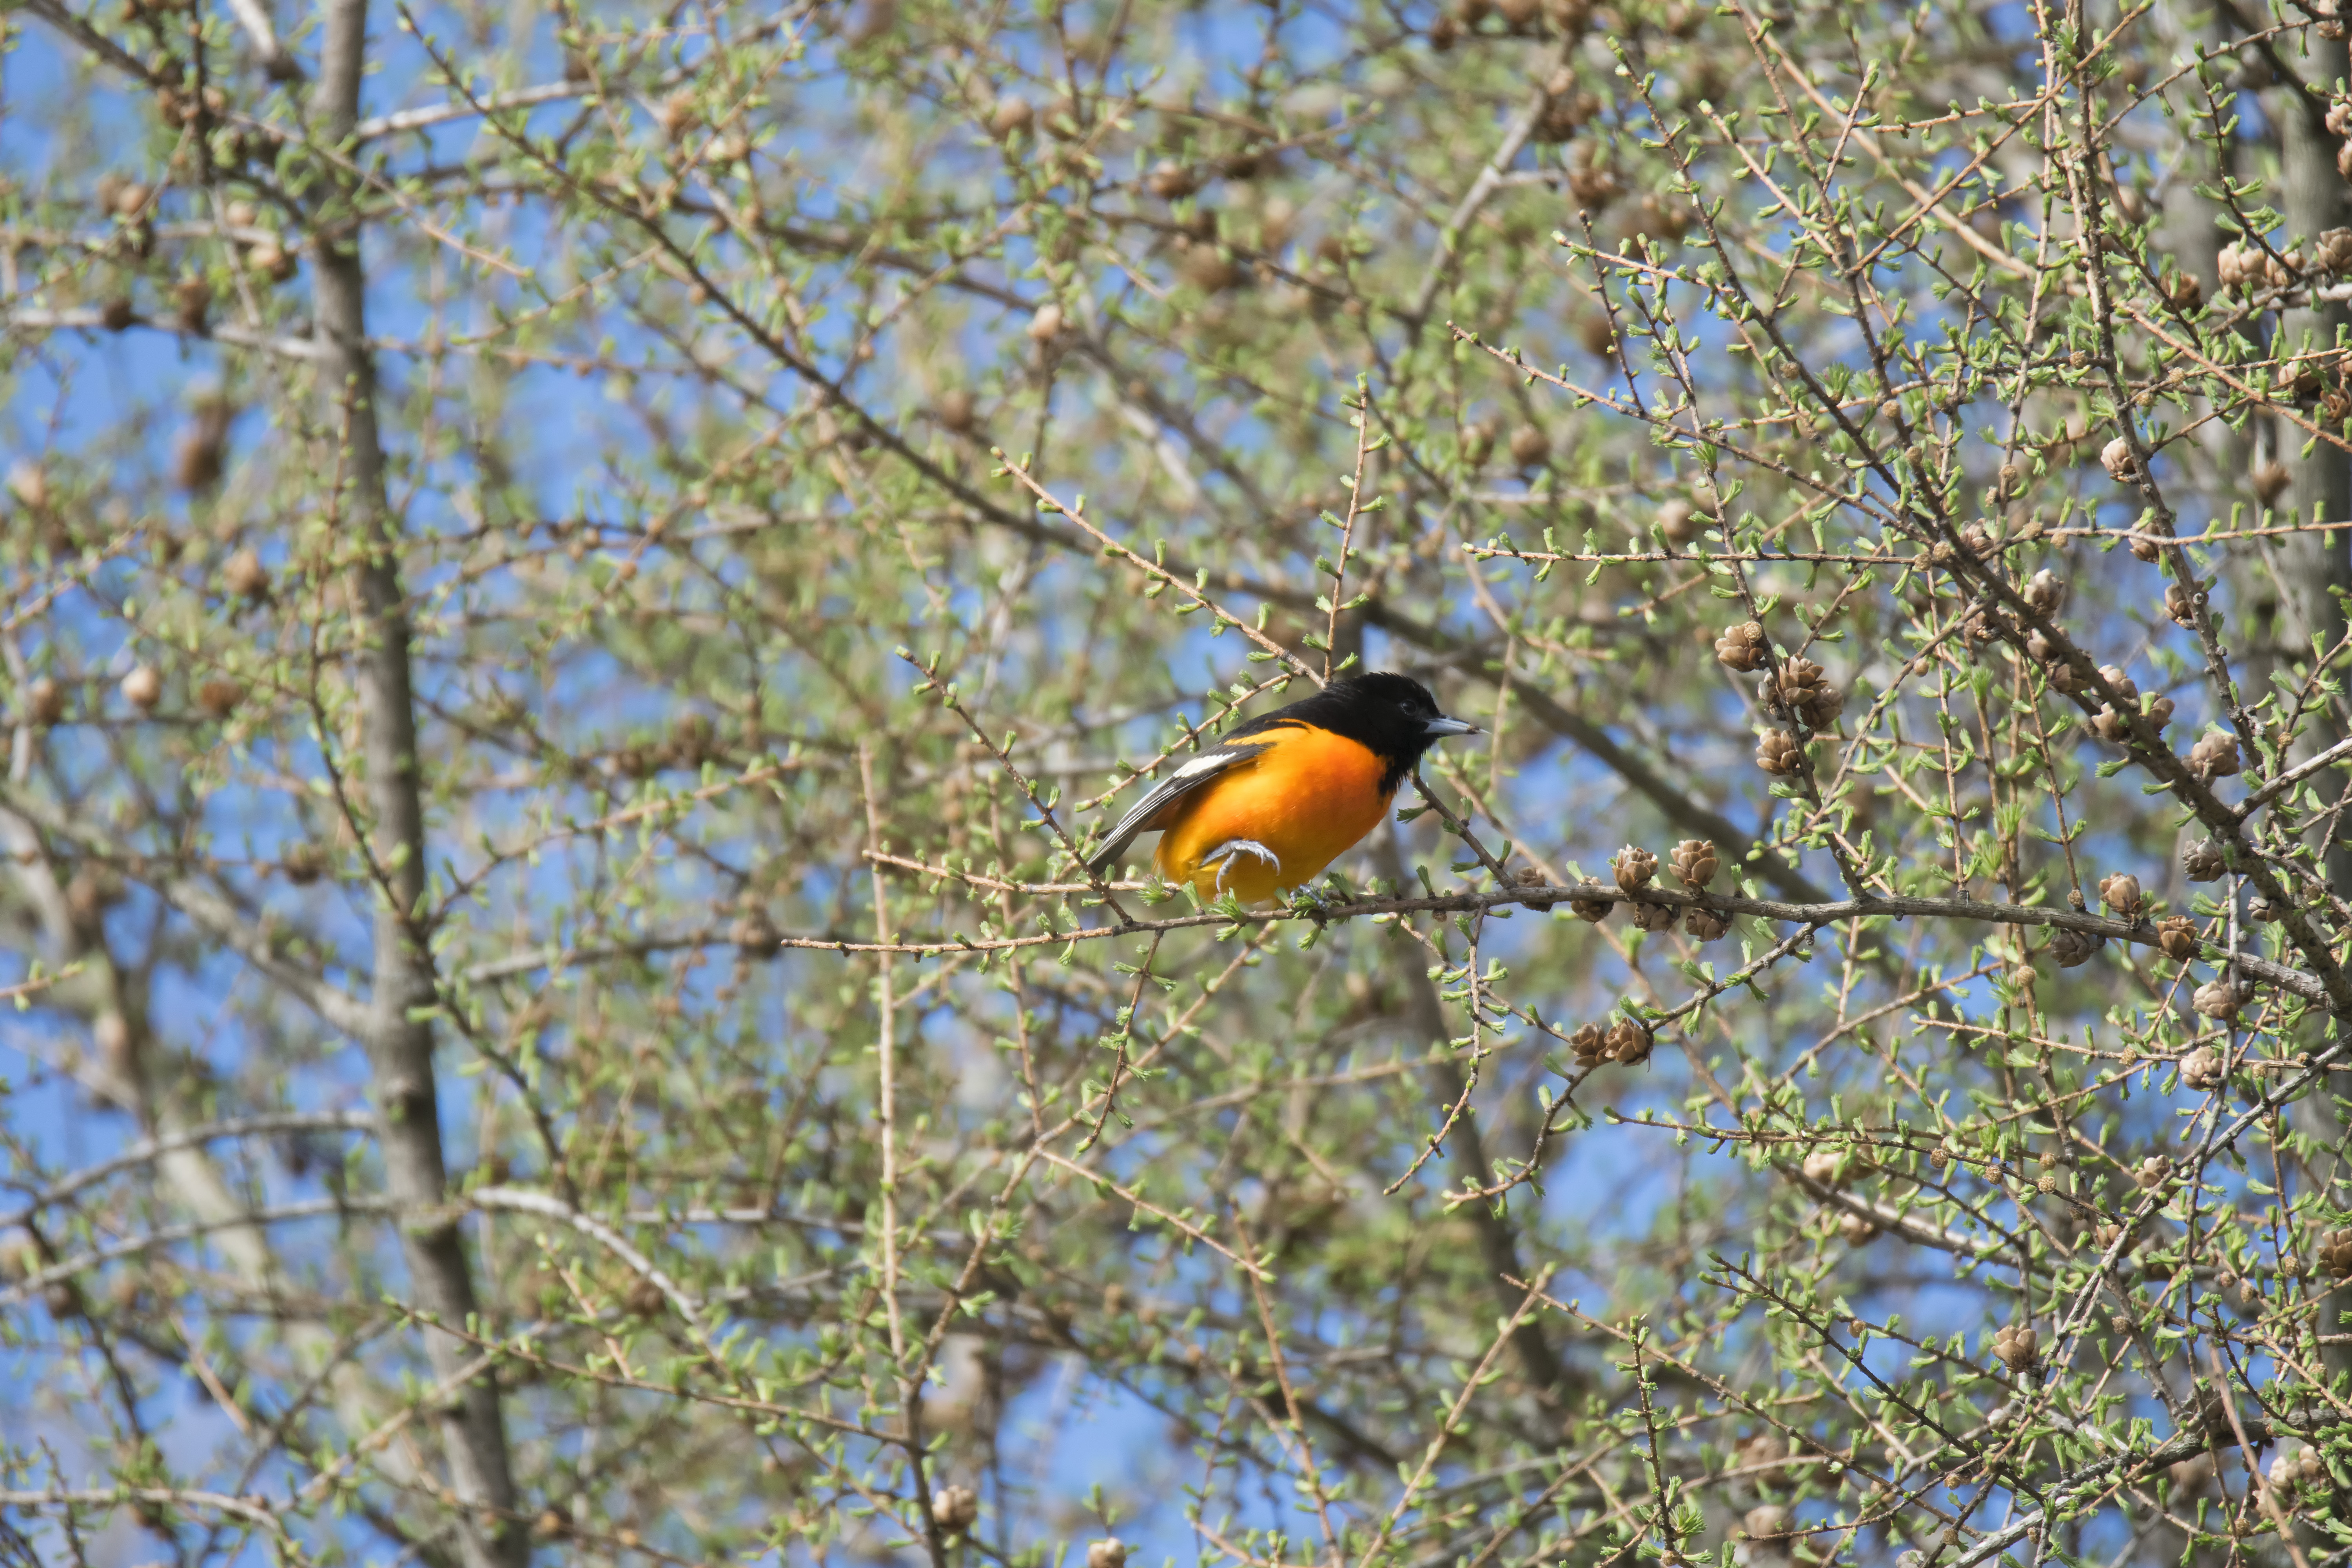
tree, branch, bird, leaf, flower, wildlife, insect, autumn, fauna, invertebrate, de, canada, quebec, baltimore, sherbrooke, oiseau, oriole, perching bird